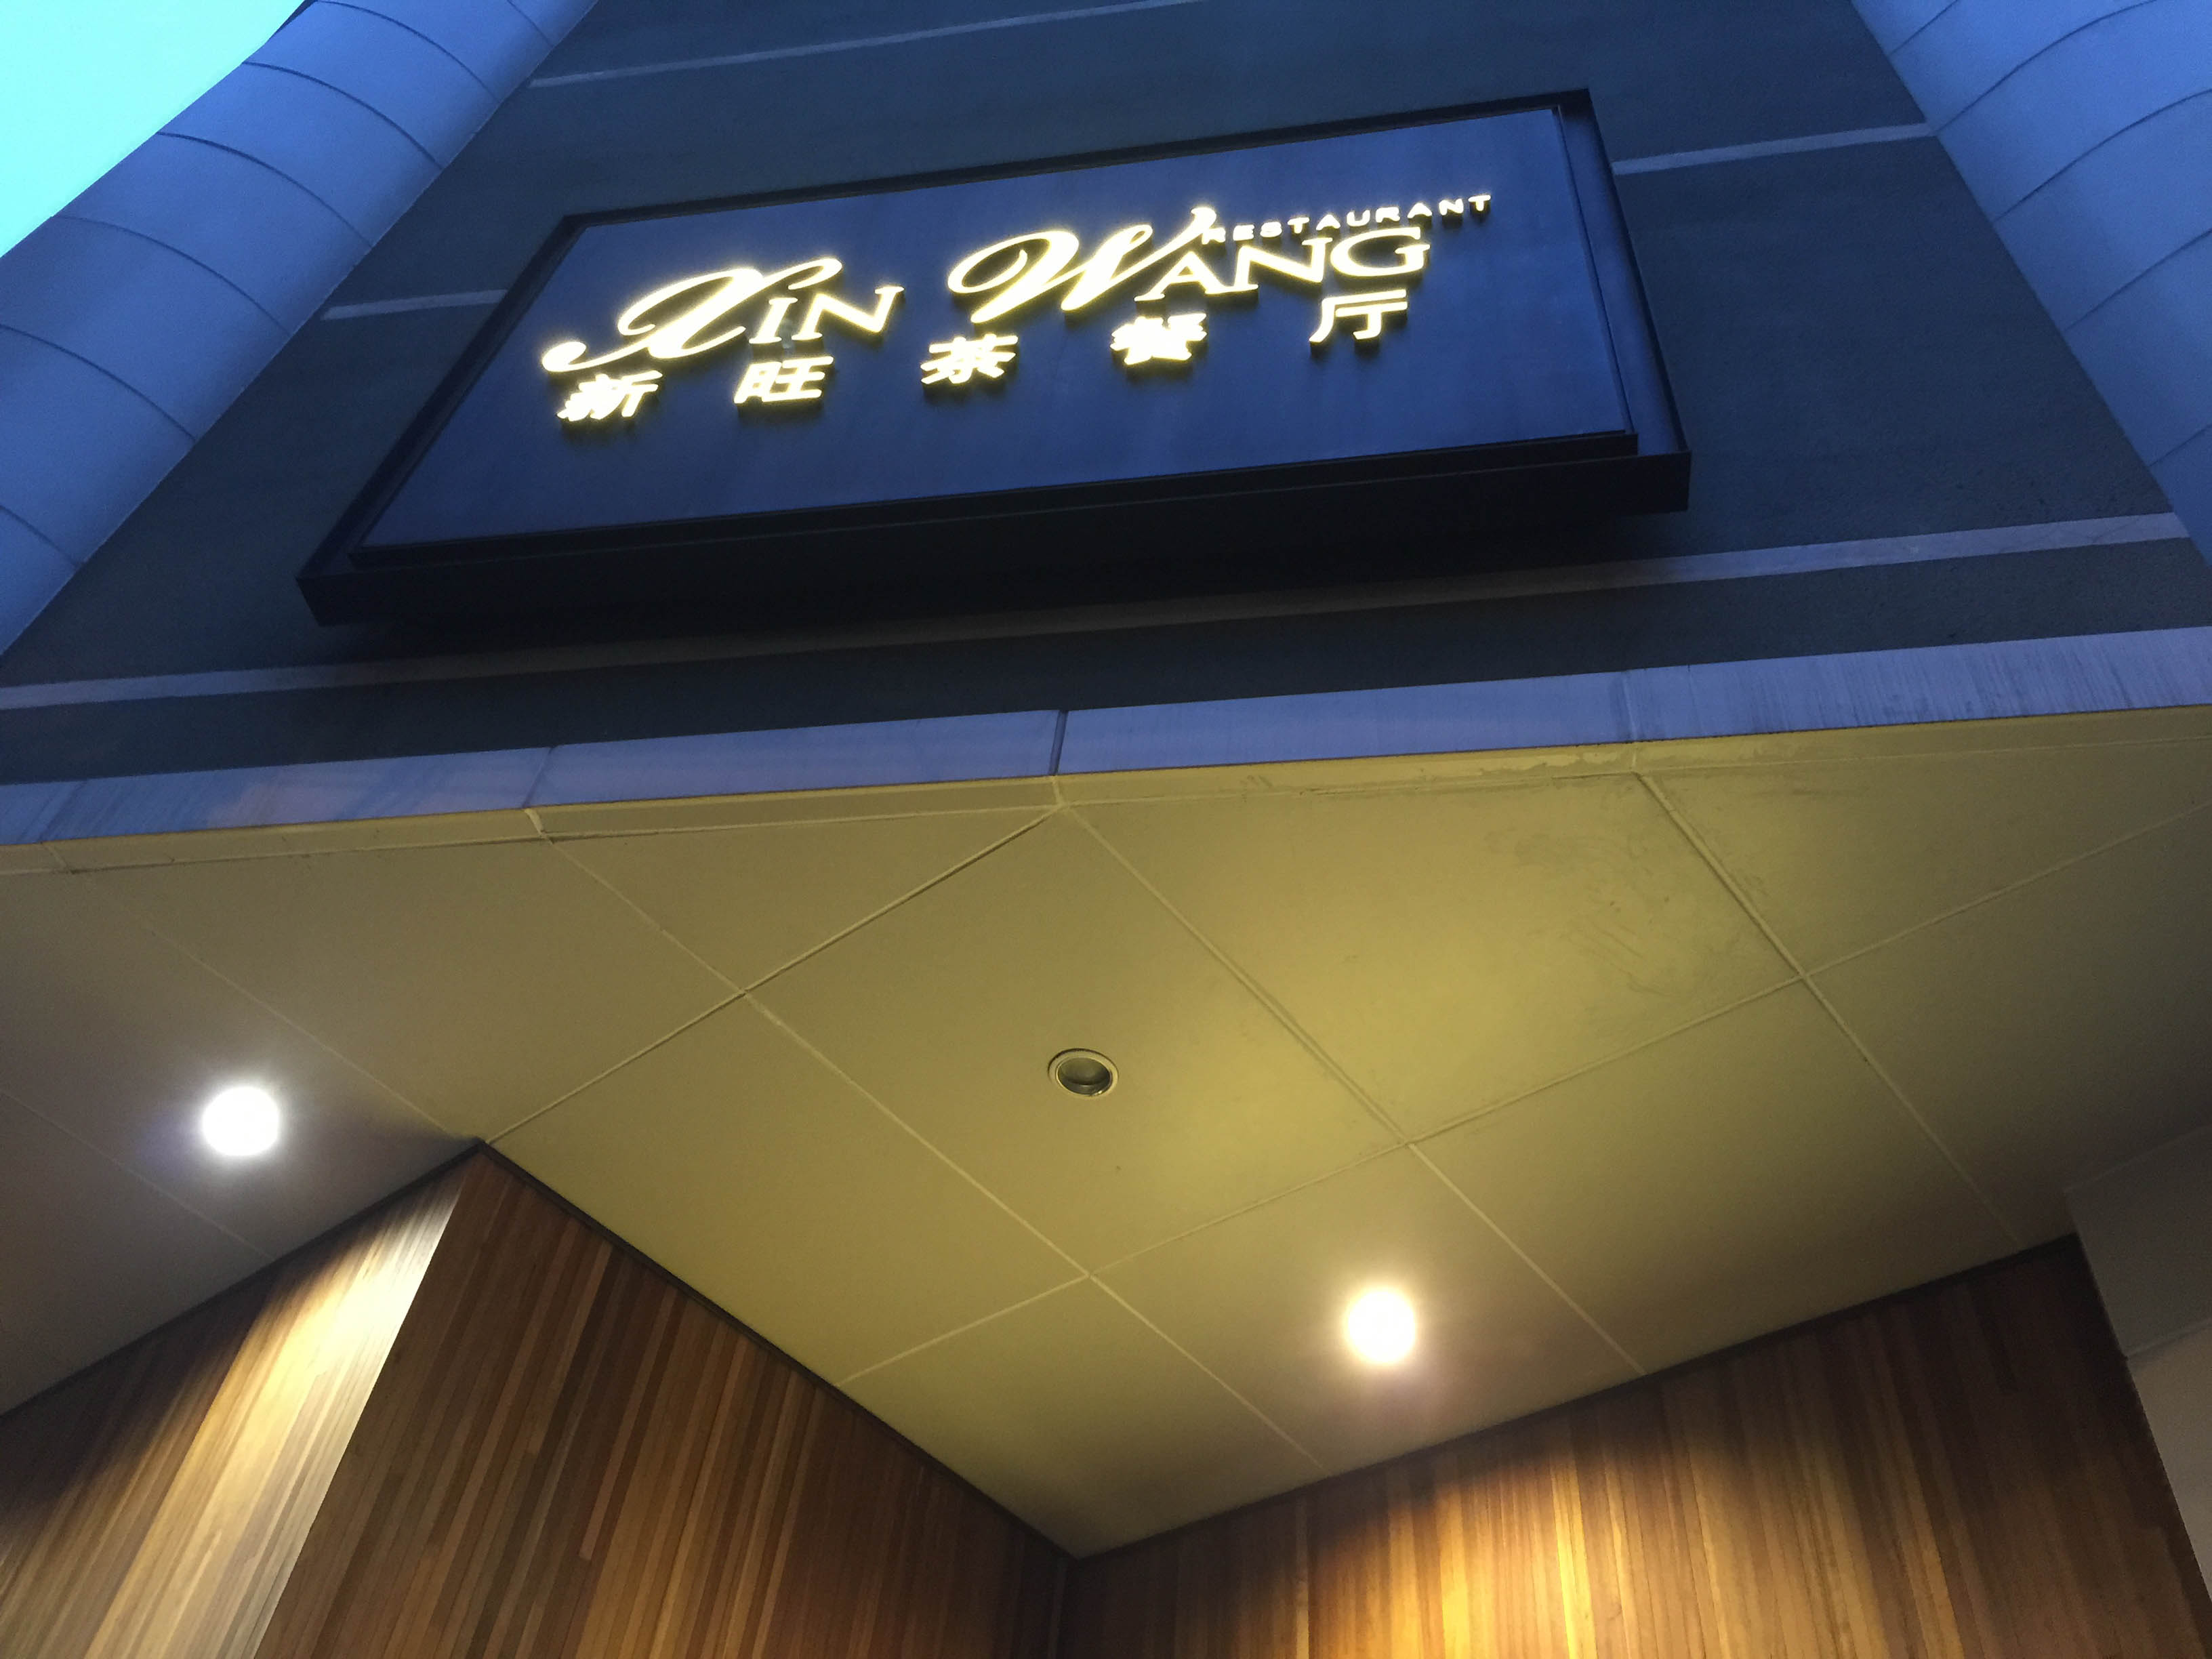
ceiling, signage, lighting, shape, daylighting